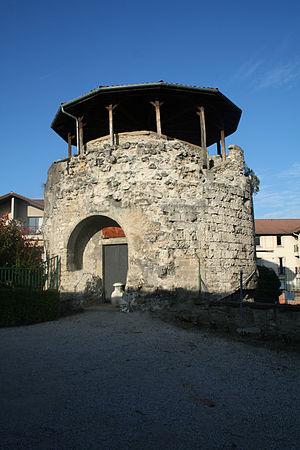
Moirans (Isère) - Ancienne Tour.
Moirans est une commune française située dans le département de l'Isère, en région Auvergne-Rhône-Alpes.